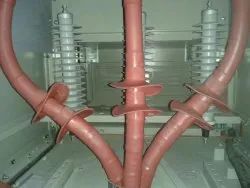
Label: HT_Cable_Jointing_Kit_Installation_Service